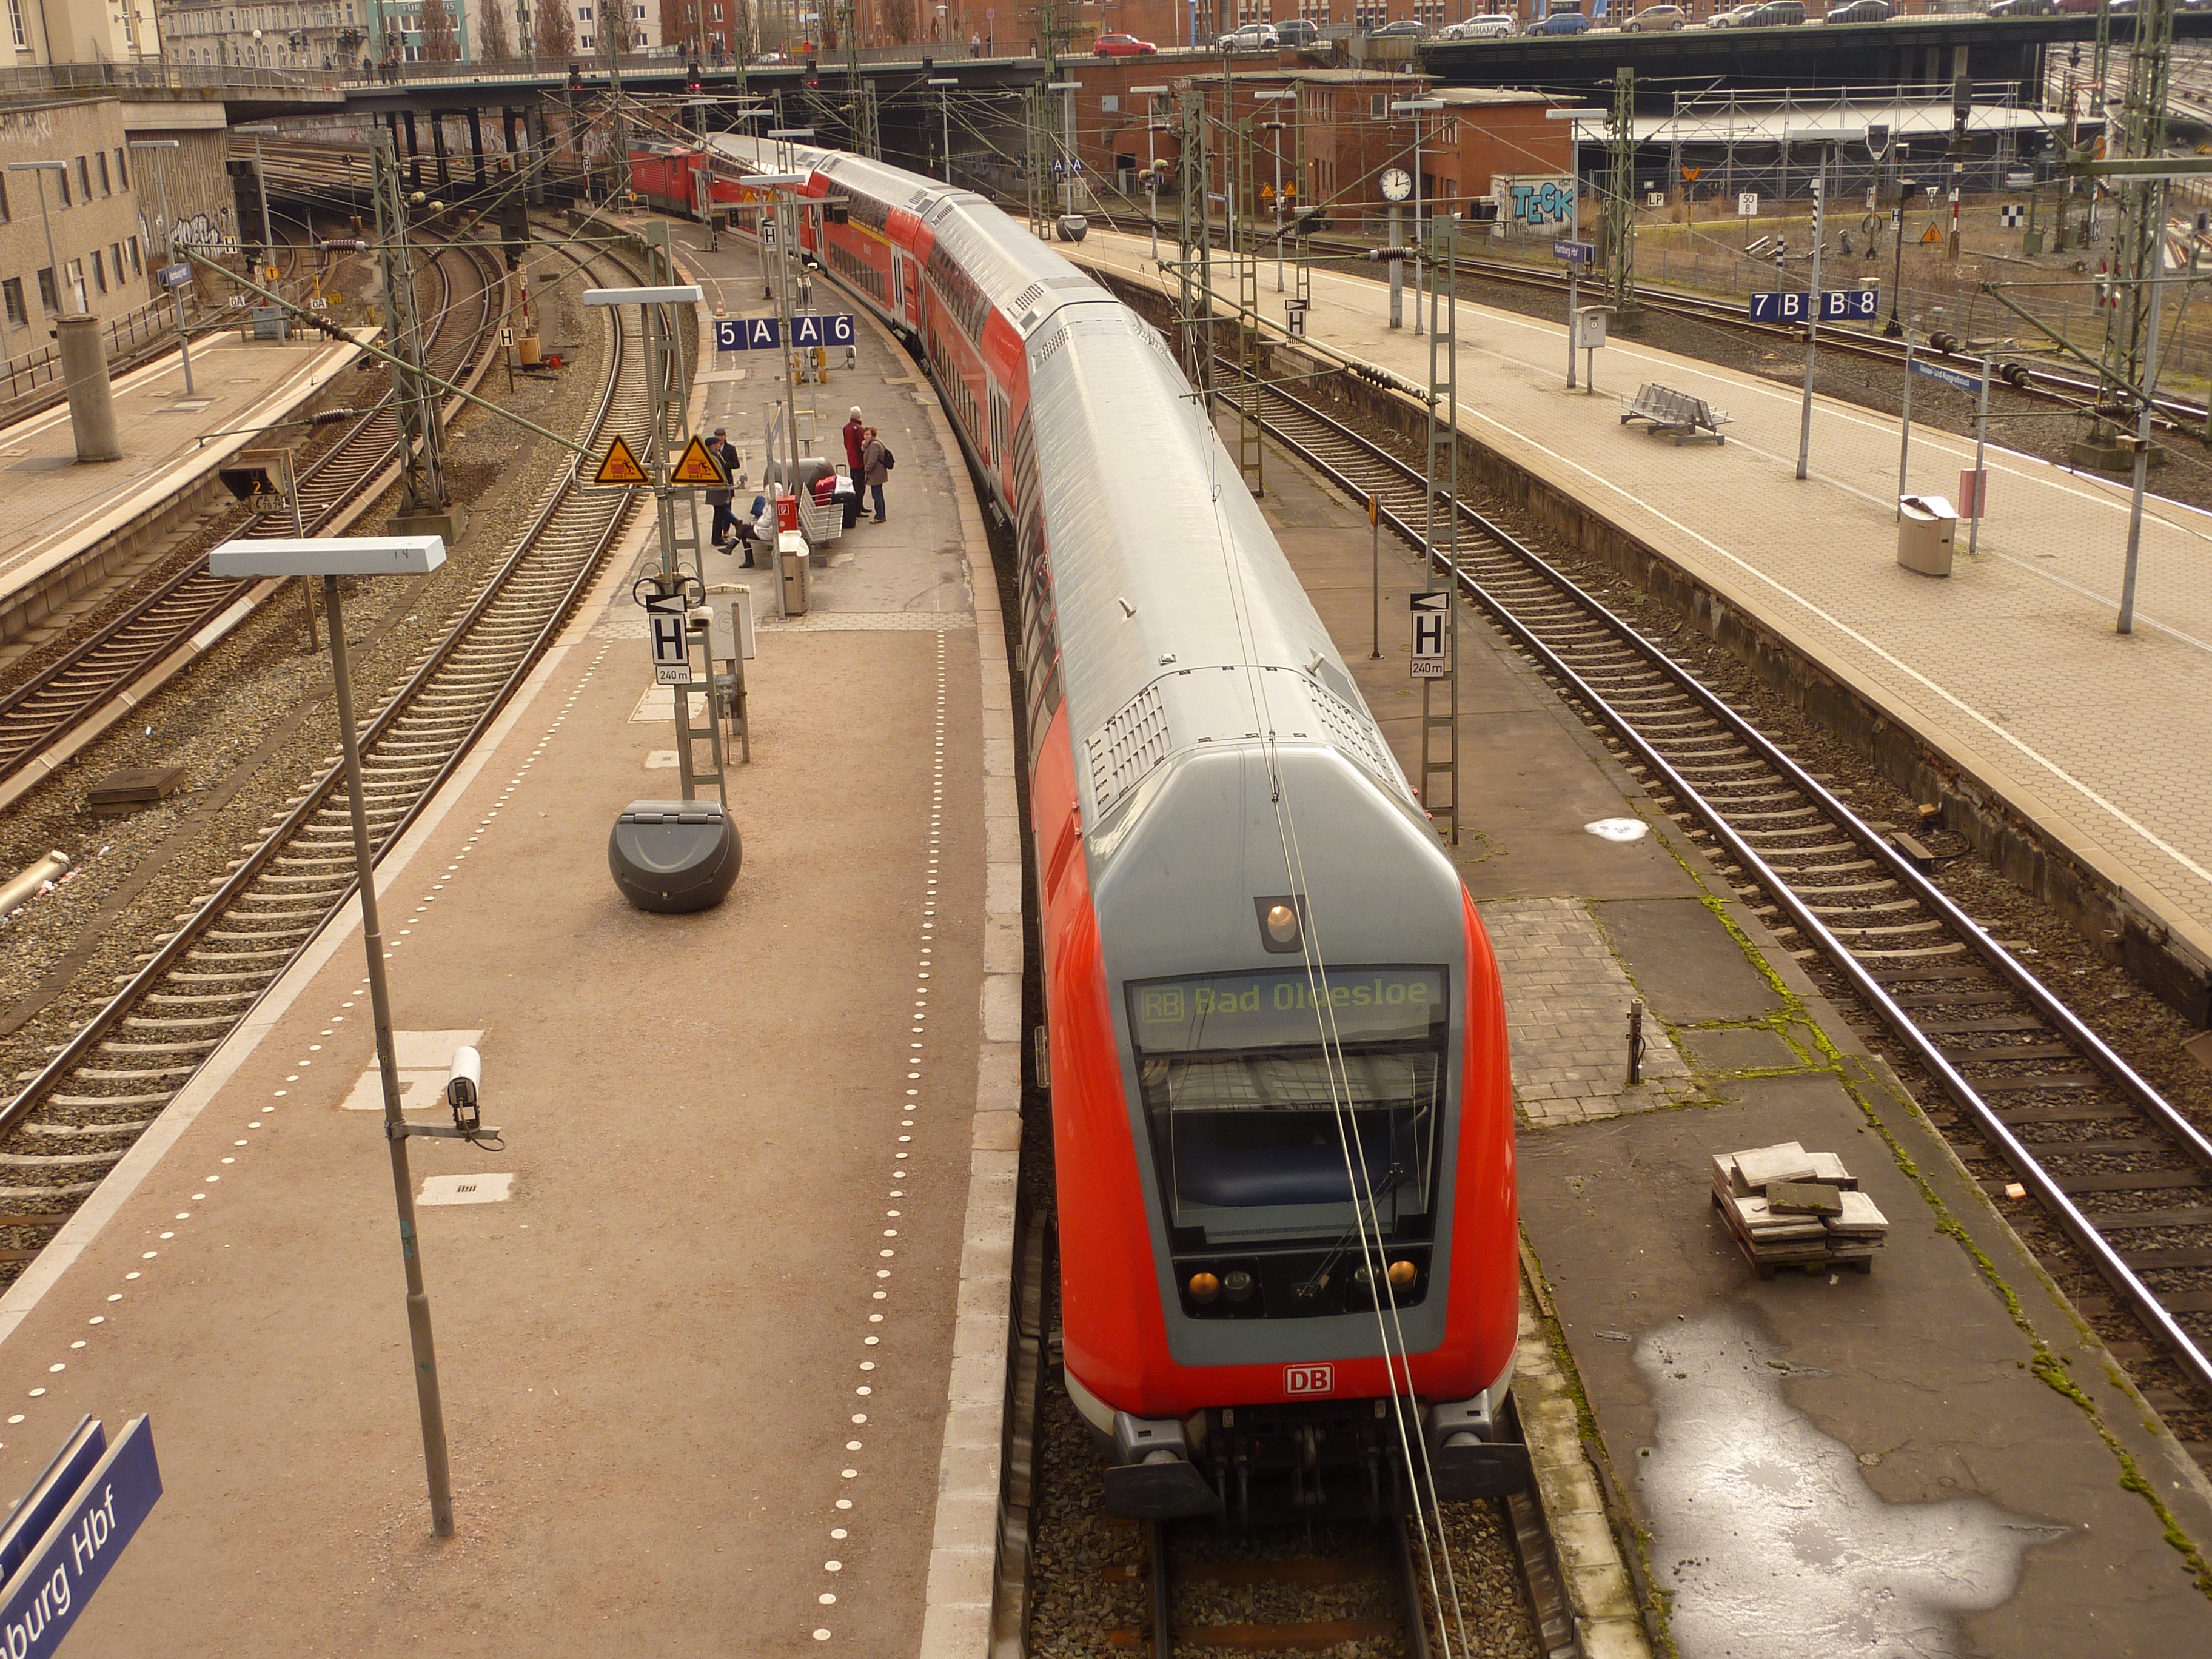
track, road, traffic, highway, train, transport, vehicle, station, train station, lane, public transport, infrastructure, hamburg, junction, rail transport, land vehicle, metropolitan area, controlled access highway, high speed rail